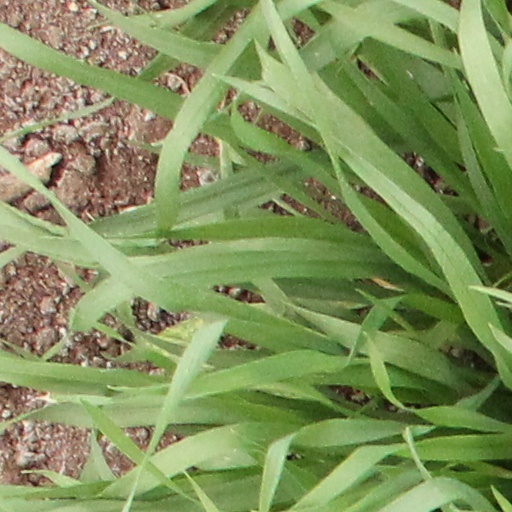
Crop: wheat